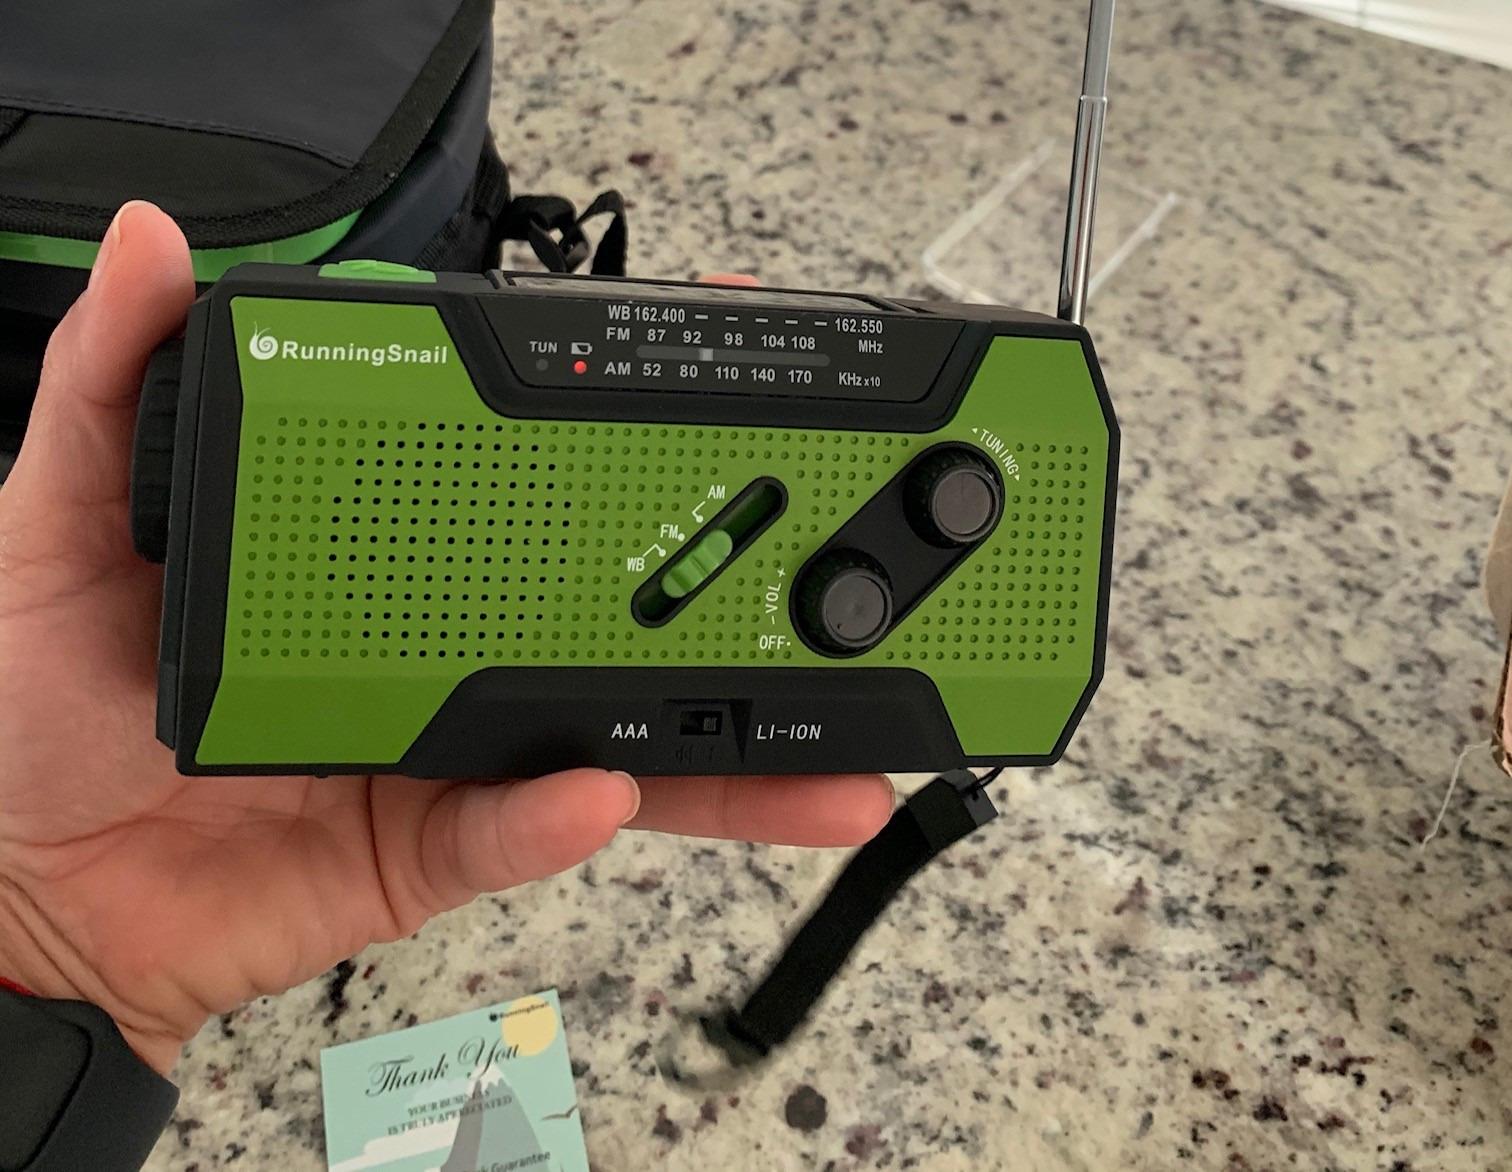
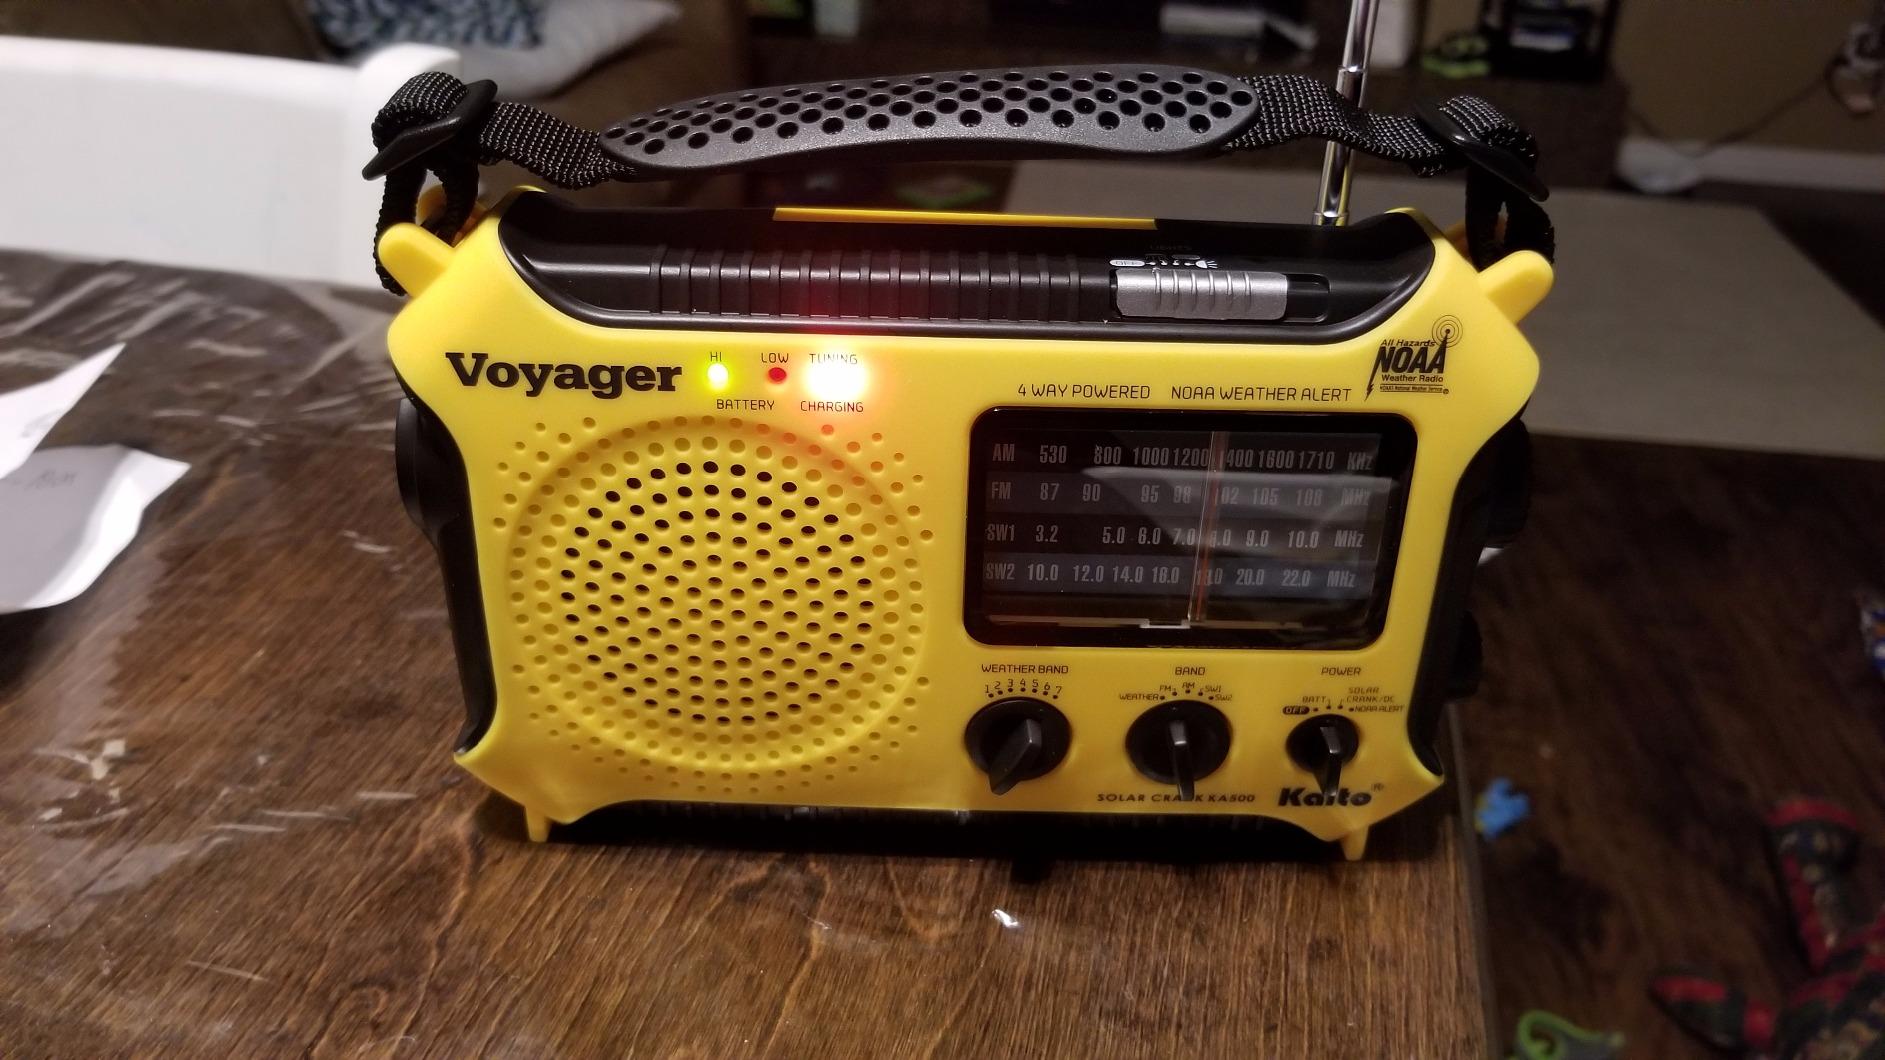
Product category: radio
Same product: no